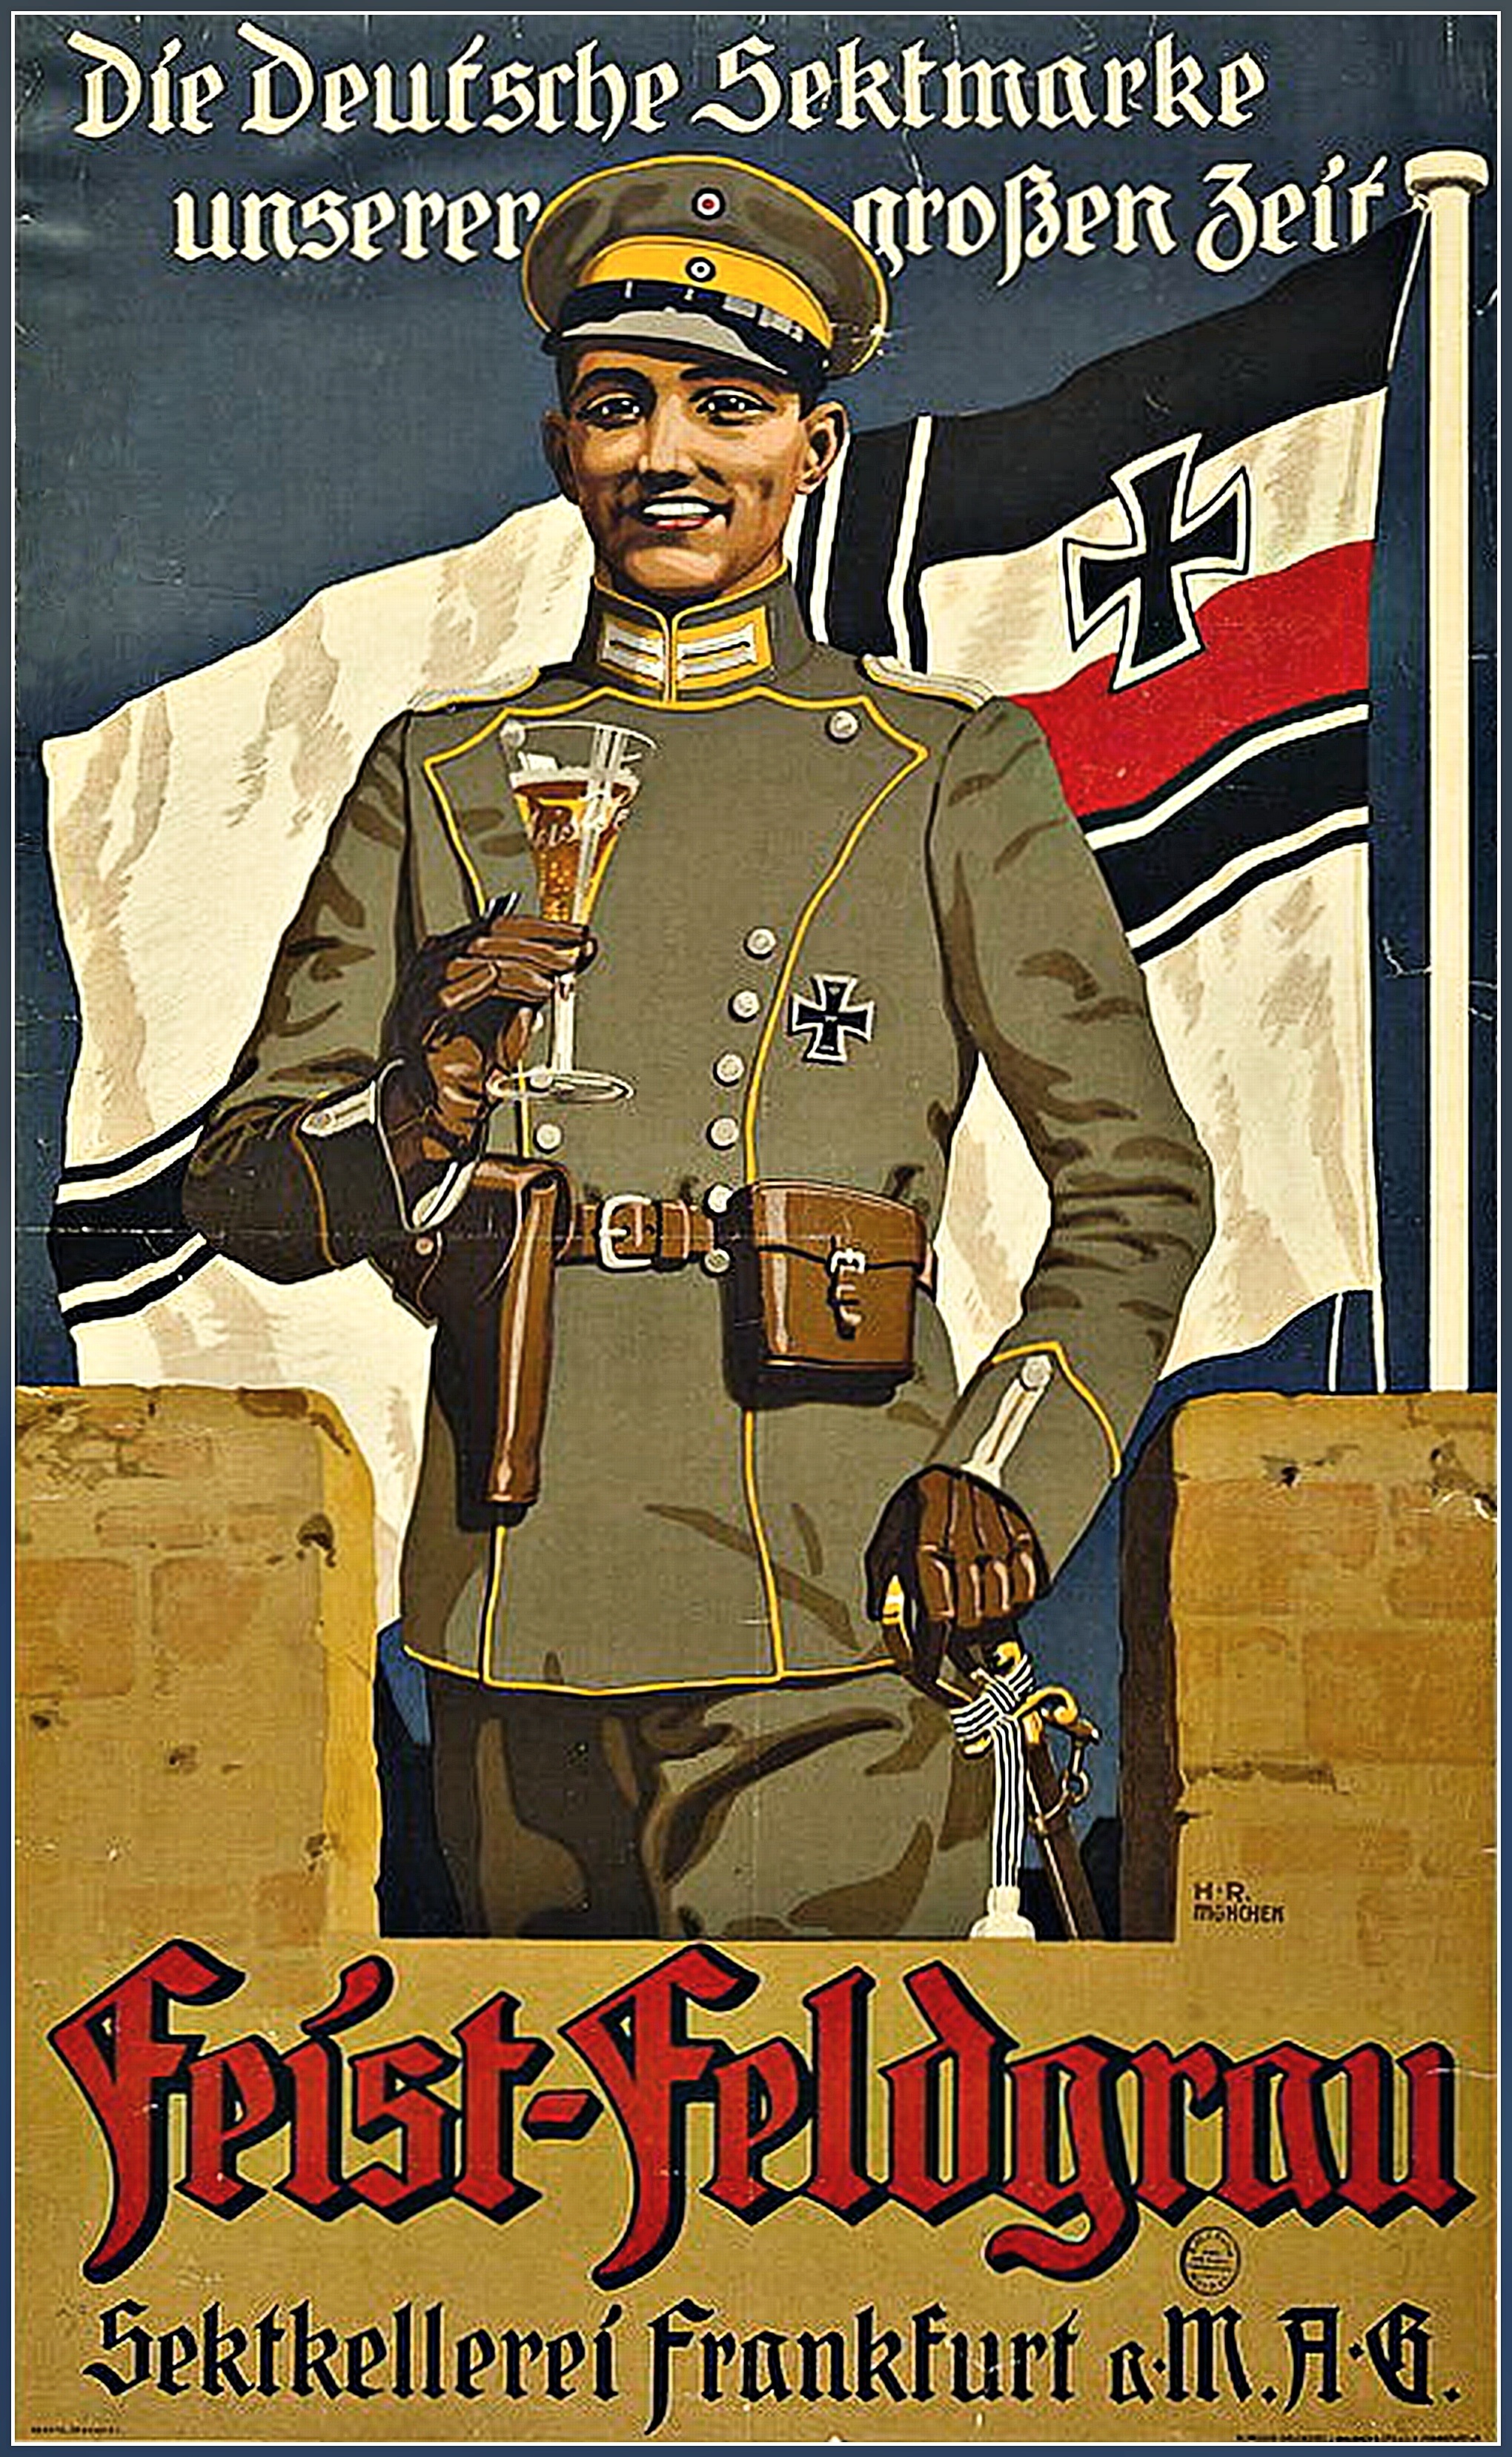
vintage, old, advertising, military, soldier, artwork, war, illustration, germany, poster, german, infantry, world war i, comic book, military officer, poster art, gunfighter